Chandasasanudu

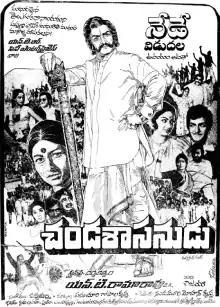
Theatrical release poster

ChandaSasanudu is a 1983 Indian Telugu-language action film, produced and directed by N. T. Rama Rao on his Ramakrishna Cine Studios banner. It is a remake of Bengali film "Rajbansha" (1977). Starring Rama Rao and Radha, with music composed by Chakravarthy, this was Rao's last film before he became Chief Minister of Andhra Pradesh. The film was a hit.